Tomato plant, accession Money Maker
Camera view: horizontal (90 deg, fisheye); turntable rotation: 270 degrees
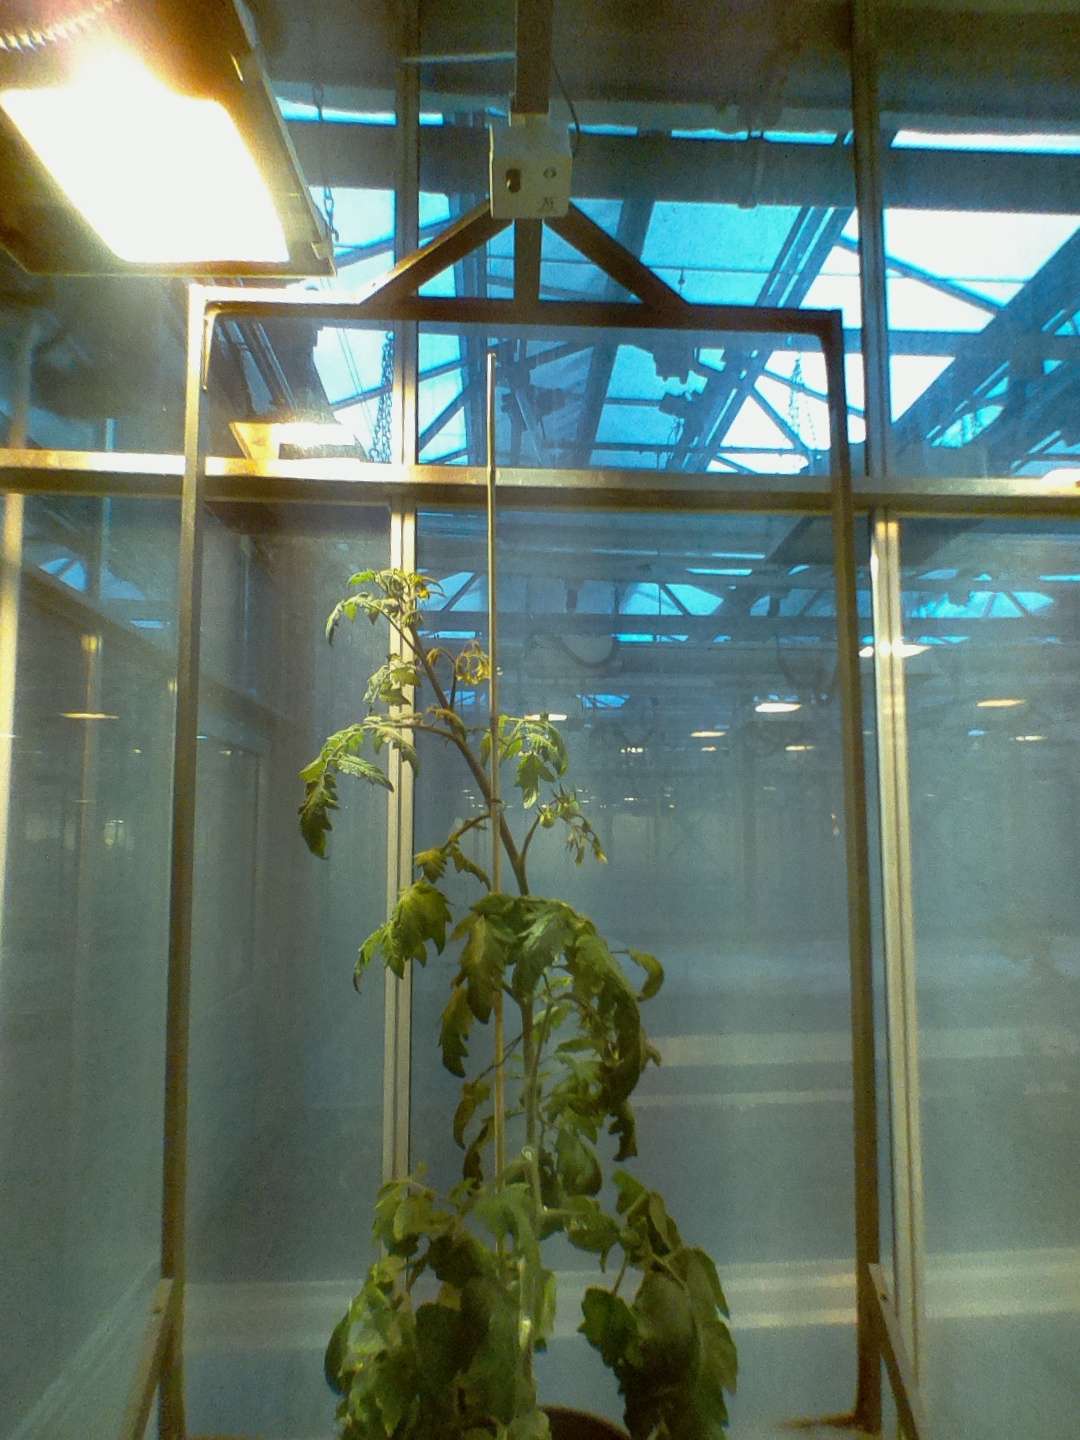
BBCH growth stage 71: 10%-20% of final fruit size